2019 Champion of Champions

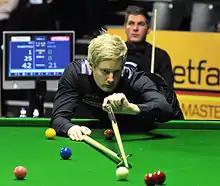
Neil Robertson won the event, defeating Judd Trump 10–9 in the final.

The semi-finals were played as best-of-11-frames matches. The first semi-final was held on 8 November between Ronnie O'Sullivan and Neil Robertson. The pair had met in the finals of two events in the 2019 Coral Cup series—the Tour Championship and the Players Championship—with O'Sullivan winning on both occasions. The match was even throughout, with no more than one frame separating the two players. Robertson compiled a break of 108 in frame five to open up a 3–2 lead, O'Sullivan winning three of the next four frames to lead 5–4. Robertson won frame 10 with a break of 135, the highest of the tournament at that point, to force a deciding frame. O'Sullivan gained the first chance of the final frame, but whilst playing the , allowing Robertson to make a break of 90 to win the match 6–5. Robertson later commented that the match was "definitely one of the best matches [he had] been involved in".